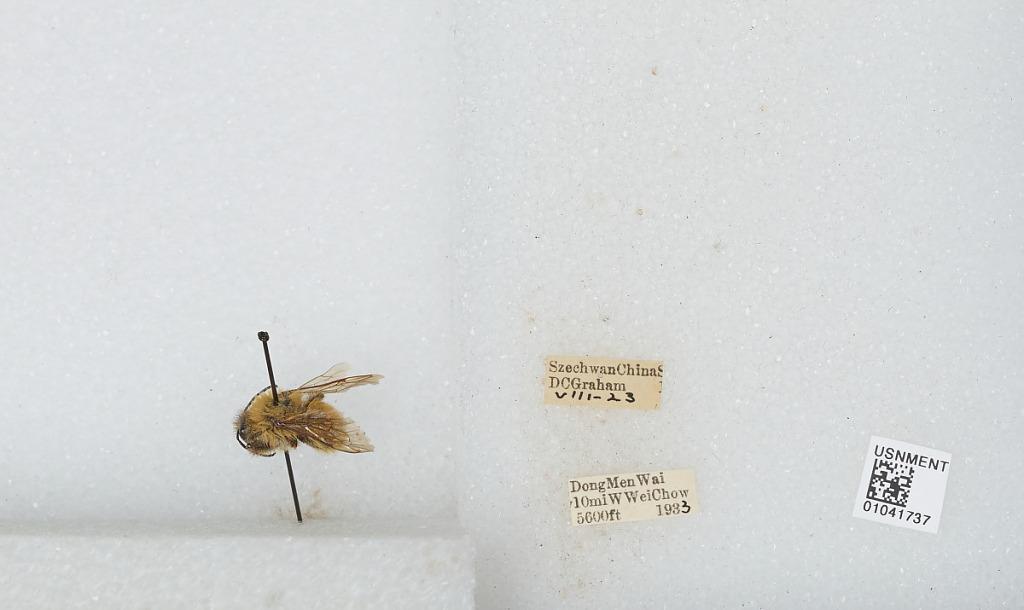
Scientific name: Bombus sp.
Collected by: D. Graham
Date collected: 1933-8-23
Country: China
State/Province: Sichuan
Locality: Dong Men Wai 10 mi W Wei Chow